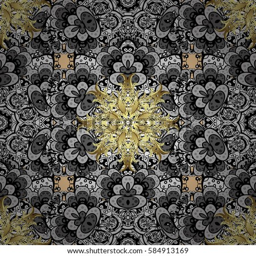
traditional classic golden pattern with white doodles on beige background .